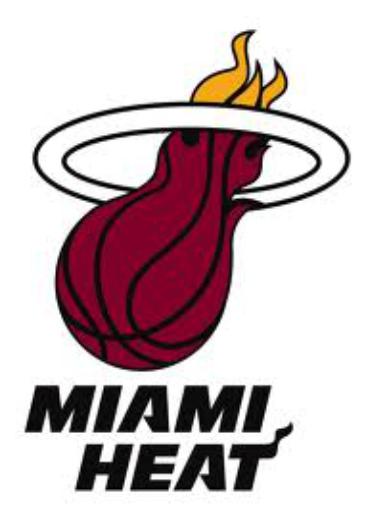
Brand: Heat-2
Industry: Clothes